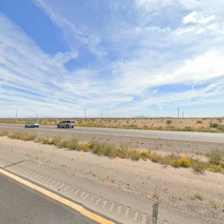
Label: streetView